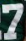
Number: 7